Sada Vidoo

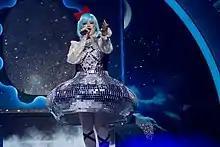

Nicole Stokholm Pedersen (born 30 June 1977), known professionally as Sada Vidoo, is a Danish Palestinian singer and songwriter. She is best known for taking part in series thirteen of "The X Factor UK" and "Dansk Melodi Grand Prix 2017".